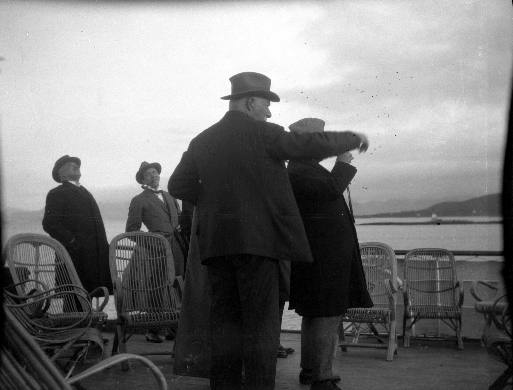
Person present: Yes